Carlotta Marchionni

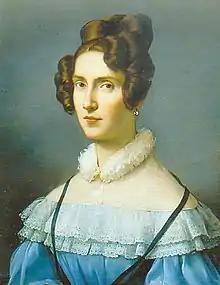
Giuseppe Bezzuoli Carlotta Marchionni

She was the leading lady and premier actress of the Royal Theatre of Sardinia between 1821 and 1840.